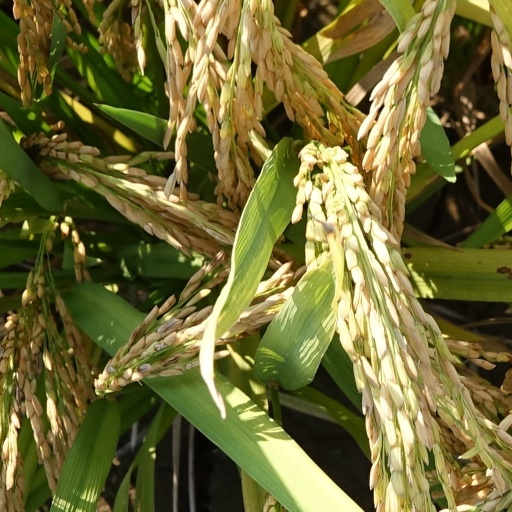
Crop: rice